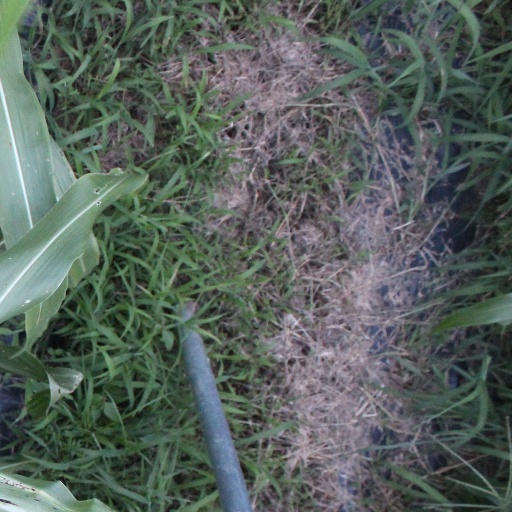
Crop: sorghum